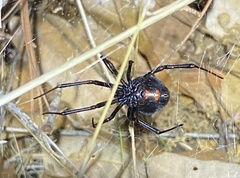
Species: Lactrodectus_hesperus